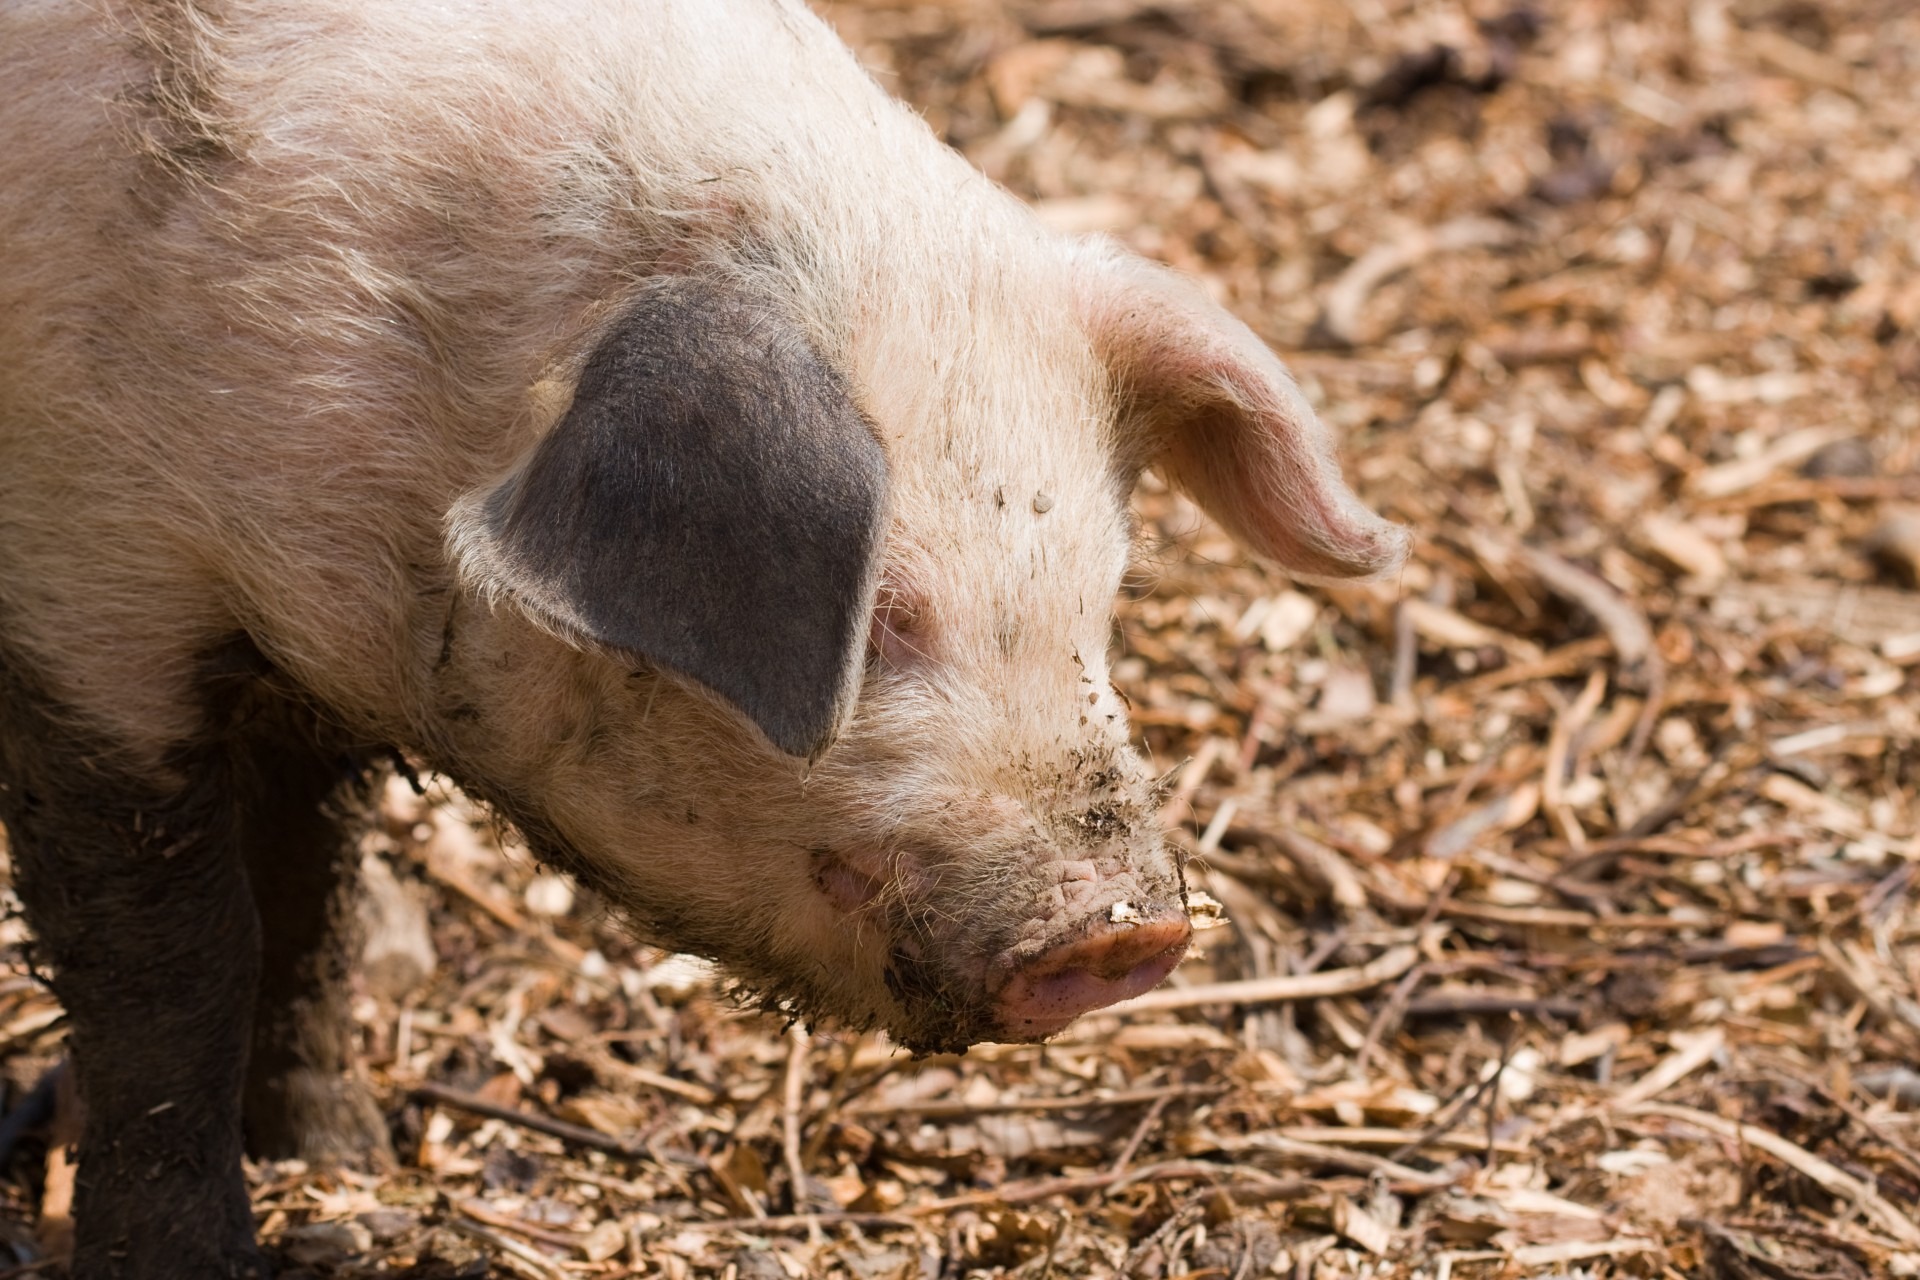
animal, cute, photo, wildlife, young, mammal, pink, baby, fauna, close up, face, nose, piglet, snout, head, vertebrate, details, image, pig, piggy, domestic pig, pig like mammal